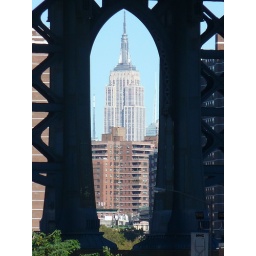
the point under the manhattan bridge where the empire state building is perfectly framed